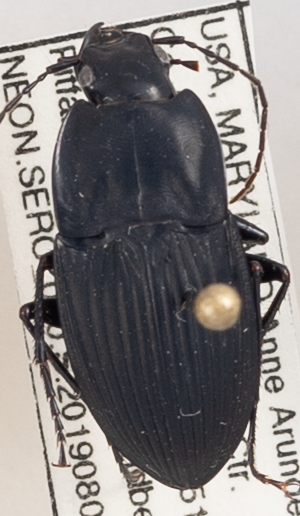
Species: Dicaelus furvus furvus
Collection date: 2019-08-08
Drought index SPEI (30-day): -0.46
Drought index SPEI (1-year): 1.28
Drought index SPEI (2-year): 1.69